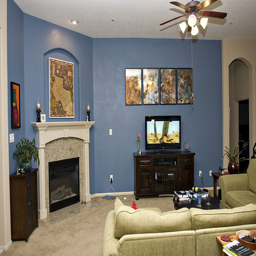
The television is on in the livingroom but nobody is there.
Pictures line the wall above a television in a living room.
A decorated living room with a television and couches.
This is a colorful living room with a celling fan and fireplace.
A room with a blue wall and a ceiling fan.